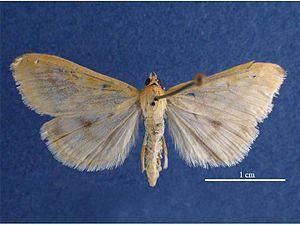
La Pyrale du maïs est une espèce de lépidoptères de la famille des Crambidae.
Farces et agapes ou Vers de contact est le 6ᵉ épisode de la saison 21 de la série télévisée d'animation Les Simpson.